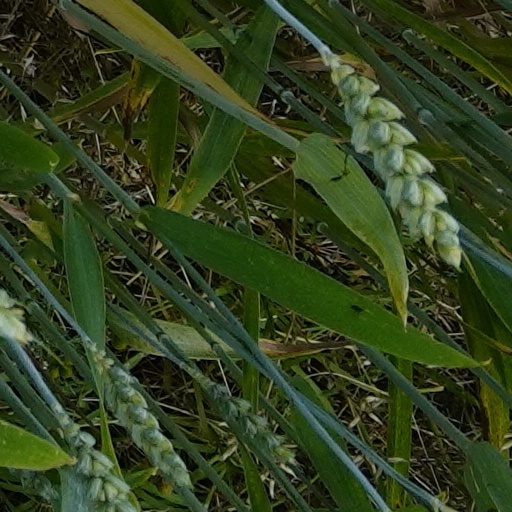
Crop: wheat